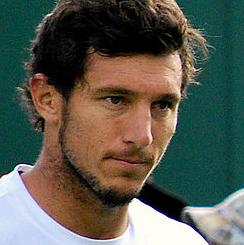
Age: 28